Undredal Stave Church

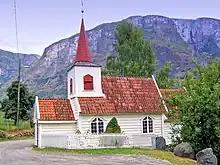
View of the church

Undredal Stave Church is a parish church of the Church of Norway in Aurland Municipality in Vestland county, Norway. It is located in the village of Undredal, on the shore of the Aurlandsfjorden. It is the church for the Undredal parish which is part of the Sogn prosti (deanery) in the Diocese of Bjørgvin. The white, wooden church was built in a stave church style around the year 1147.